List of active United States Marine Corps aircraft squadrons

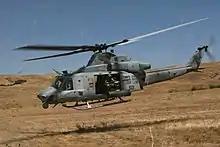
UH-1Y Venom

The Marine Corps’ light attack squadrons are composite squadrons made up of 18 AH-1Z Vipers and 9 UH-1Y Venoms. The primary missions of the Viper is close air support, forward air control, reconnaissance and armed escort, while the Huey provides airborne command and control, utility support, supporting arms coordination and medical evacuation. The H-1 upgrade program will see both the AH-1 and UH-1 get greater power, improved avionics and an 85% commonality of parts. The transition to the UH-1Y was completed in August 2014 when HMLA-773 flew the UH-1N for the last time. Due to the need for more light attack squadrons, the Marine Corps began adding new squadrons in 2008. HMLA-469 is the newest squadron. However, as part of the re-organization of the corps, HMLA-469 and HMLA-367 will be de-activated by 2030.